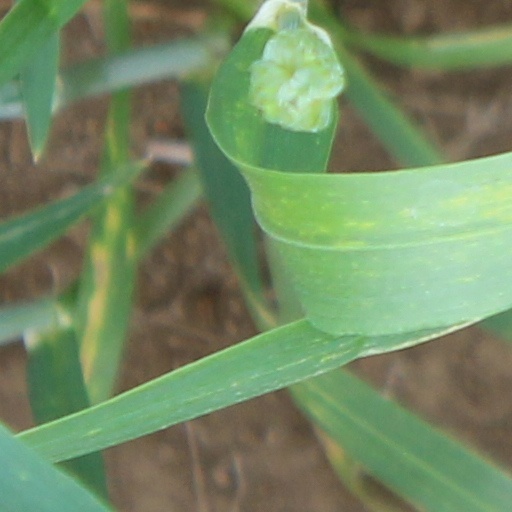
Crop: wheat